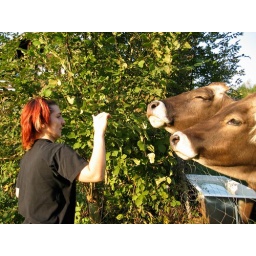
Sani trying to get close to cows in a field behind her house